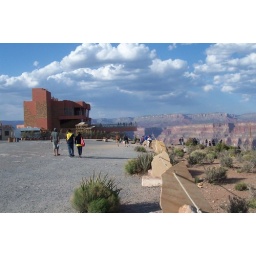
the glass bridge is in the background